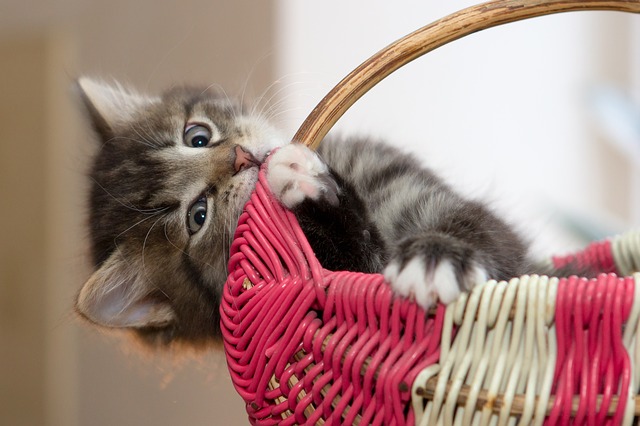
Label: gatto